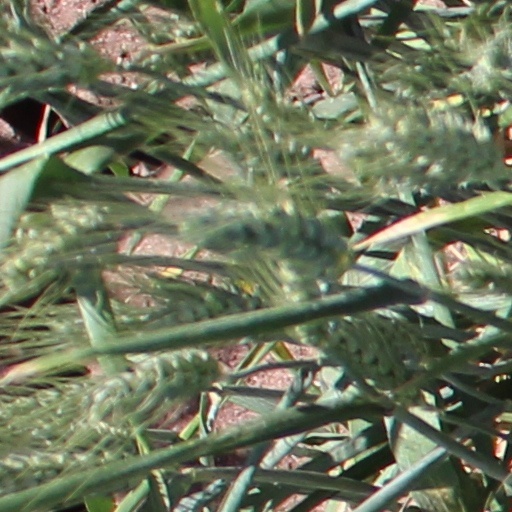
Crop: wheat